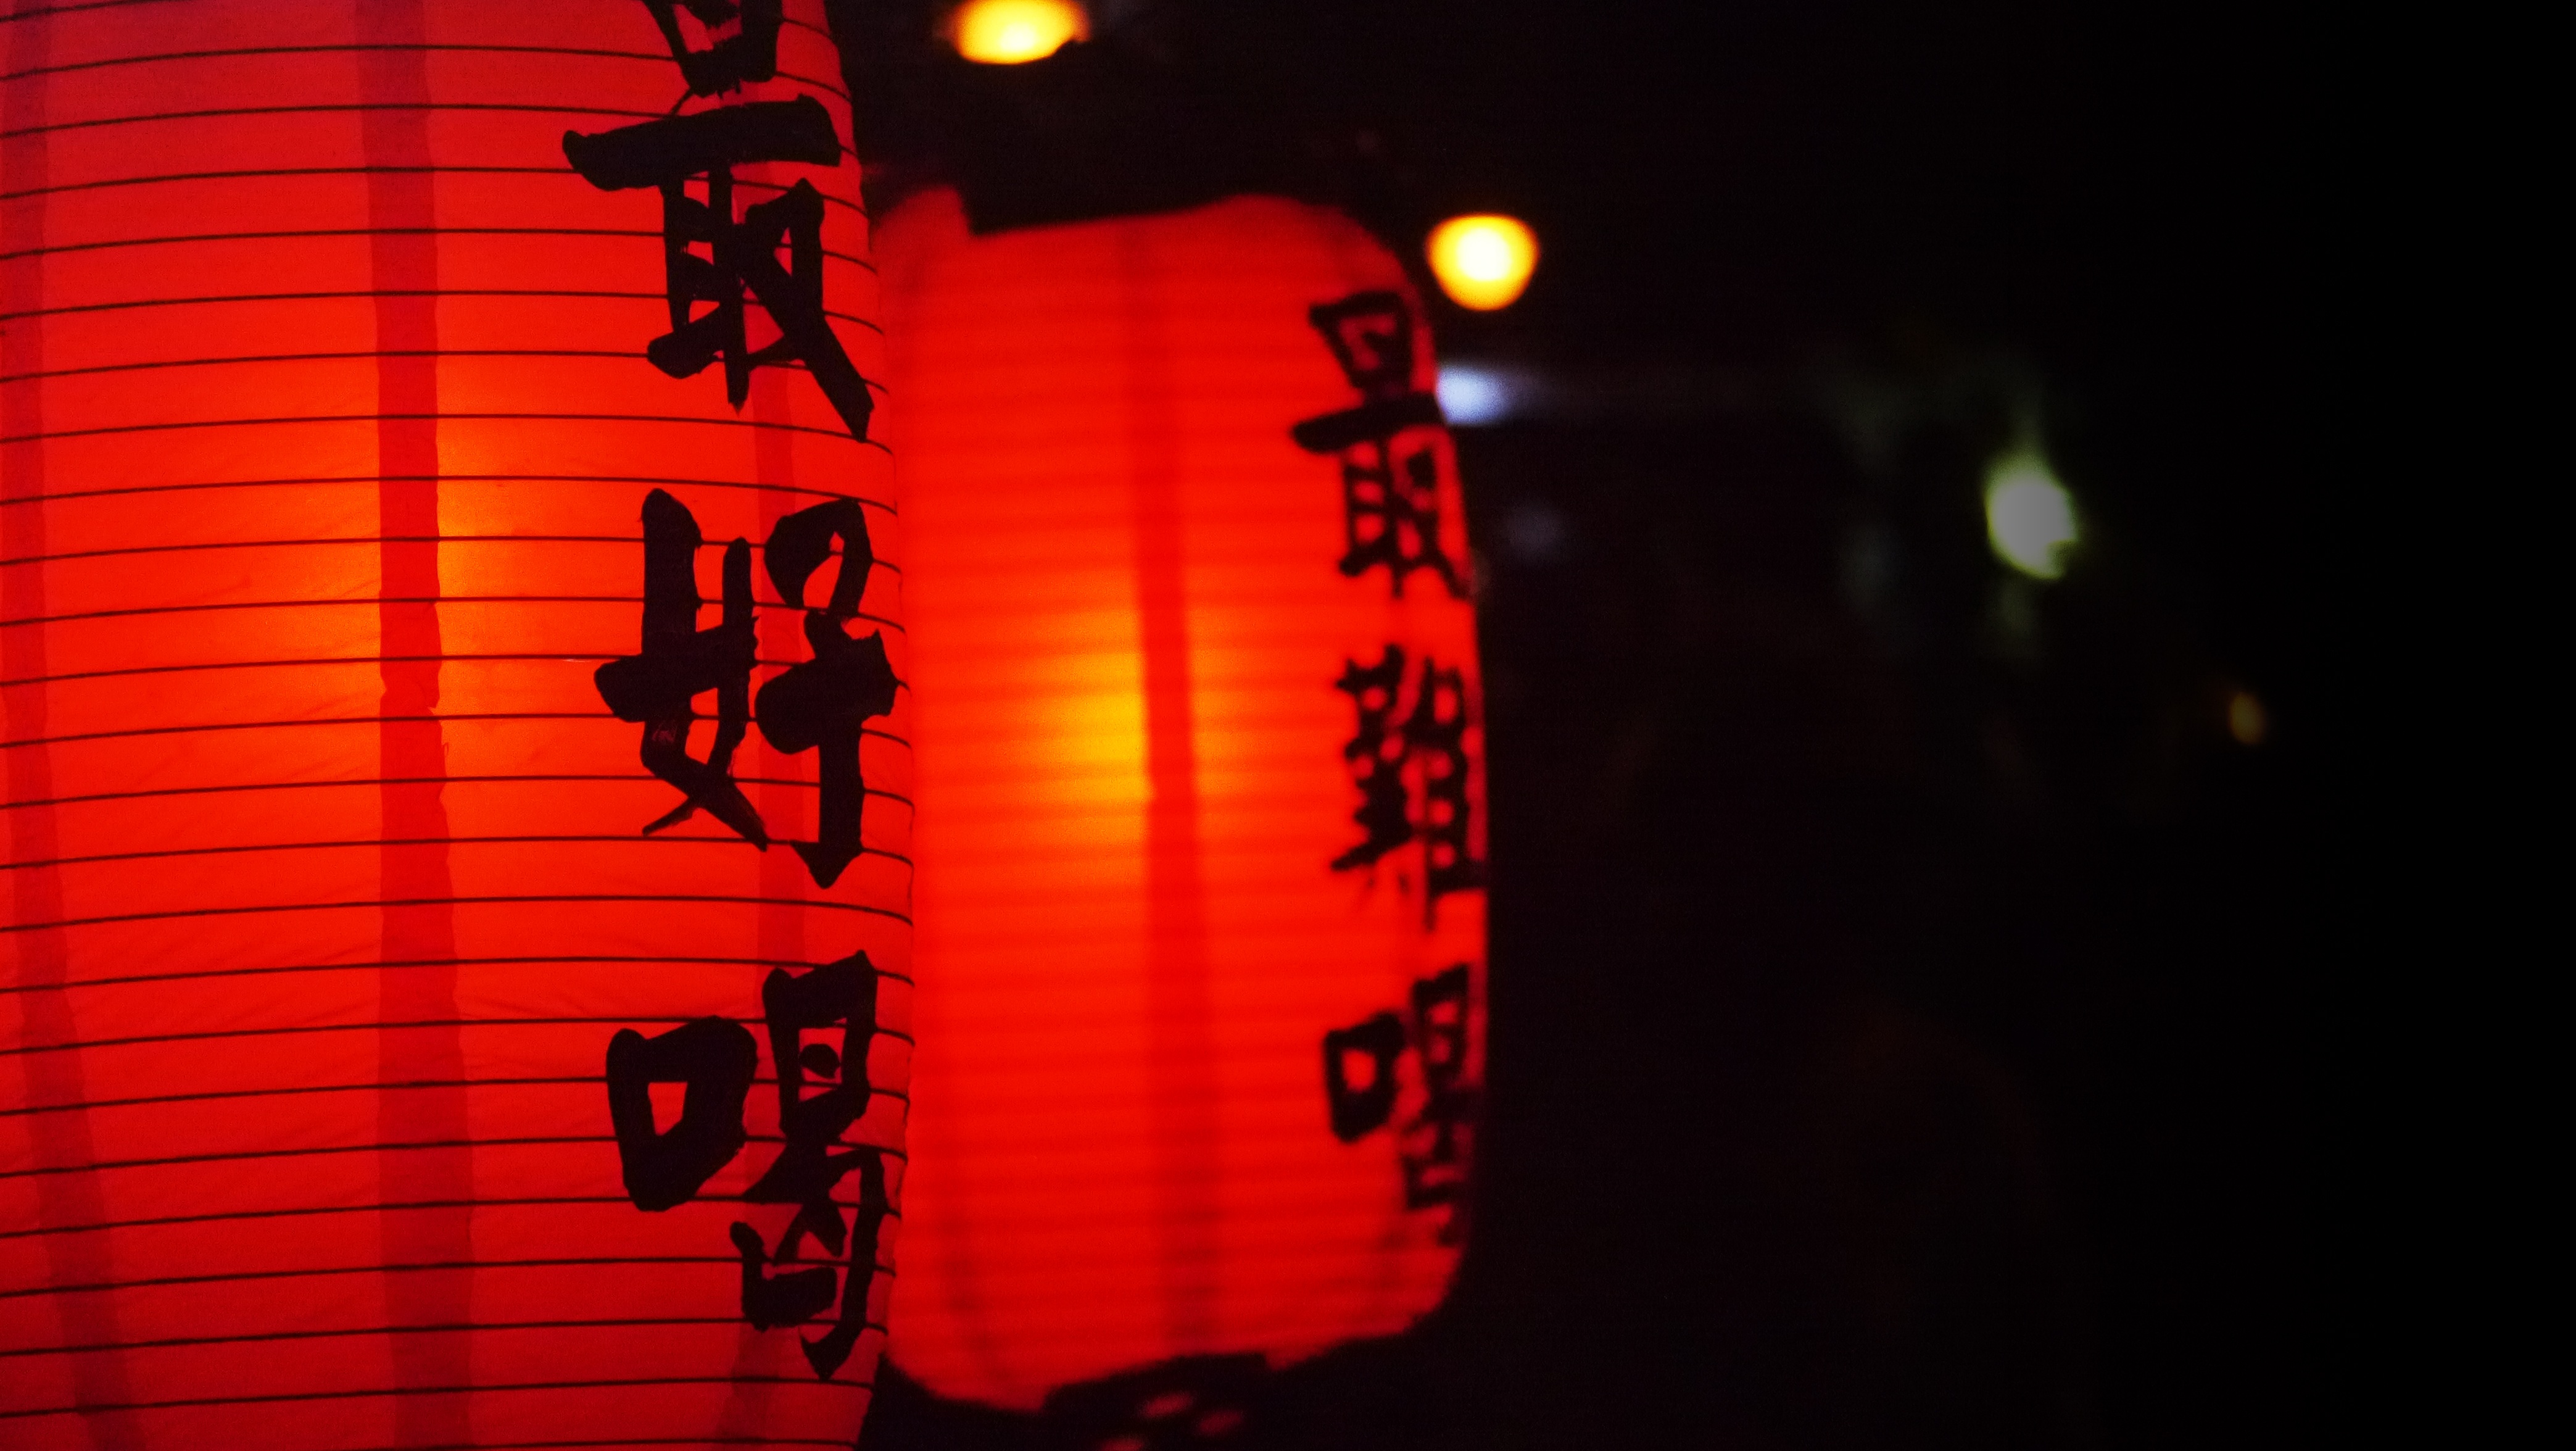
light, night, food, red, color, darkness, lighting, long, background, the night market